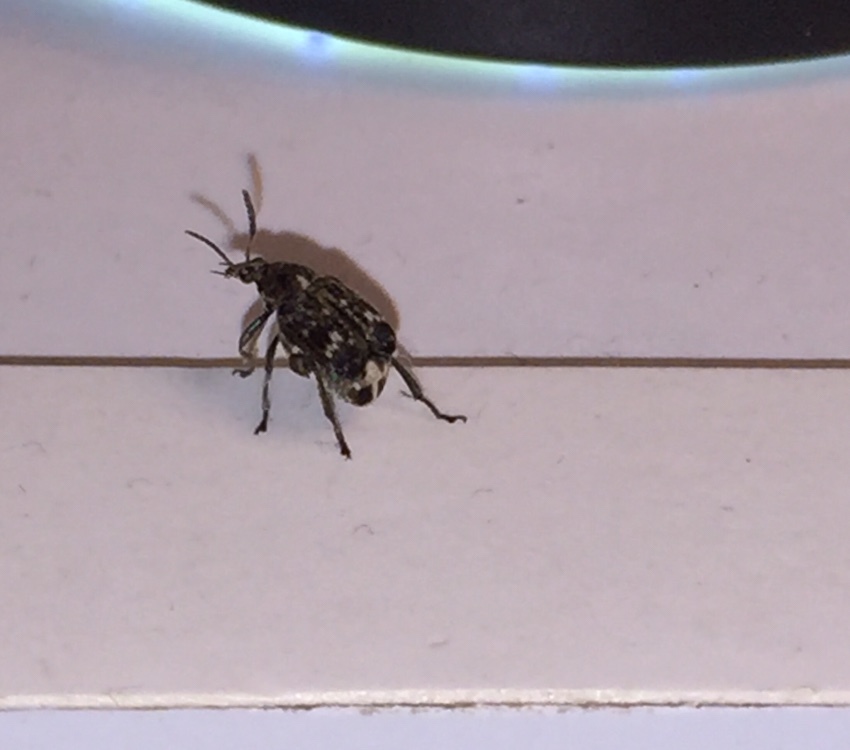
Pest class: pea_weevil